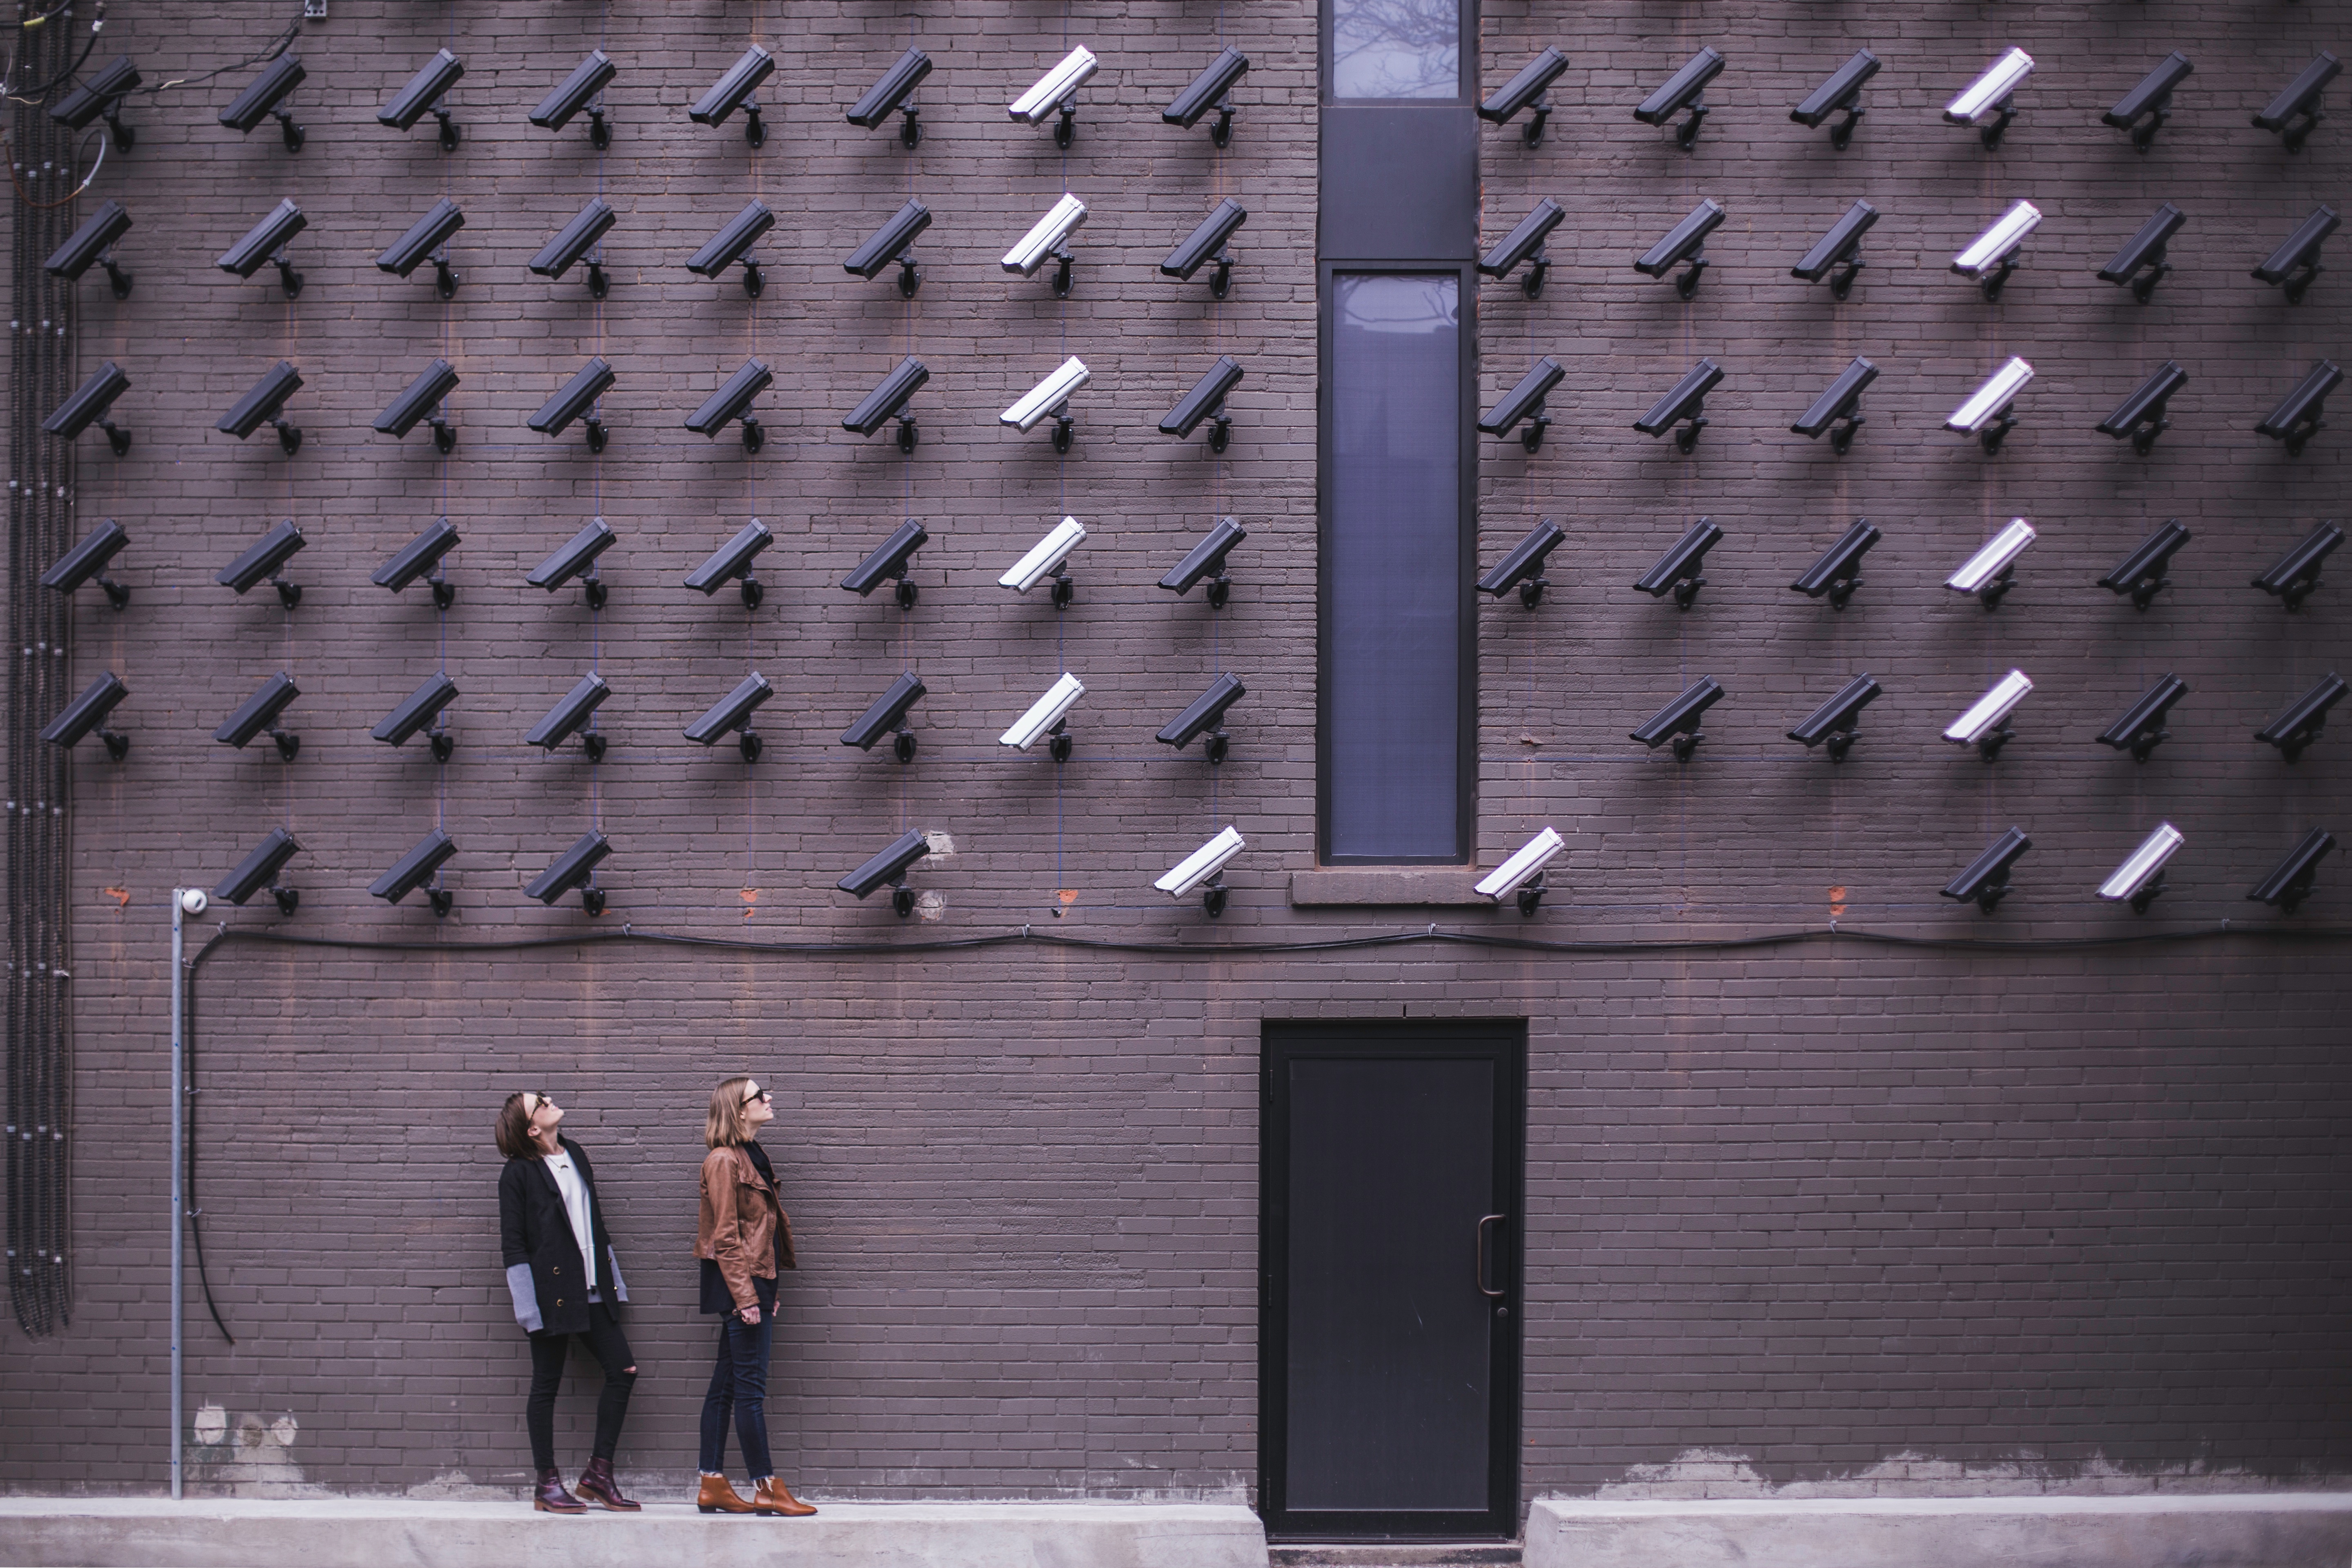
architecture, camera, building, wall, female, facade, door, security, interior design, art, window covering